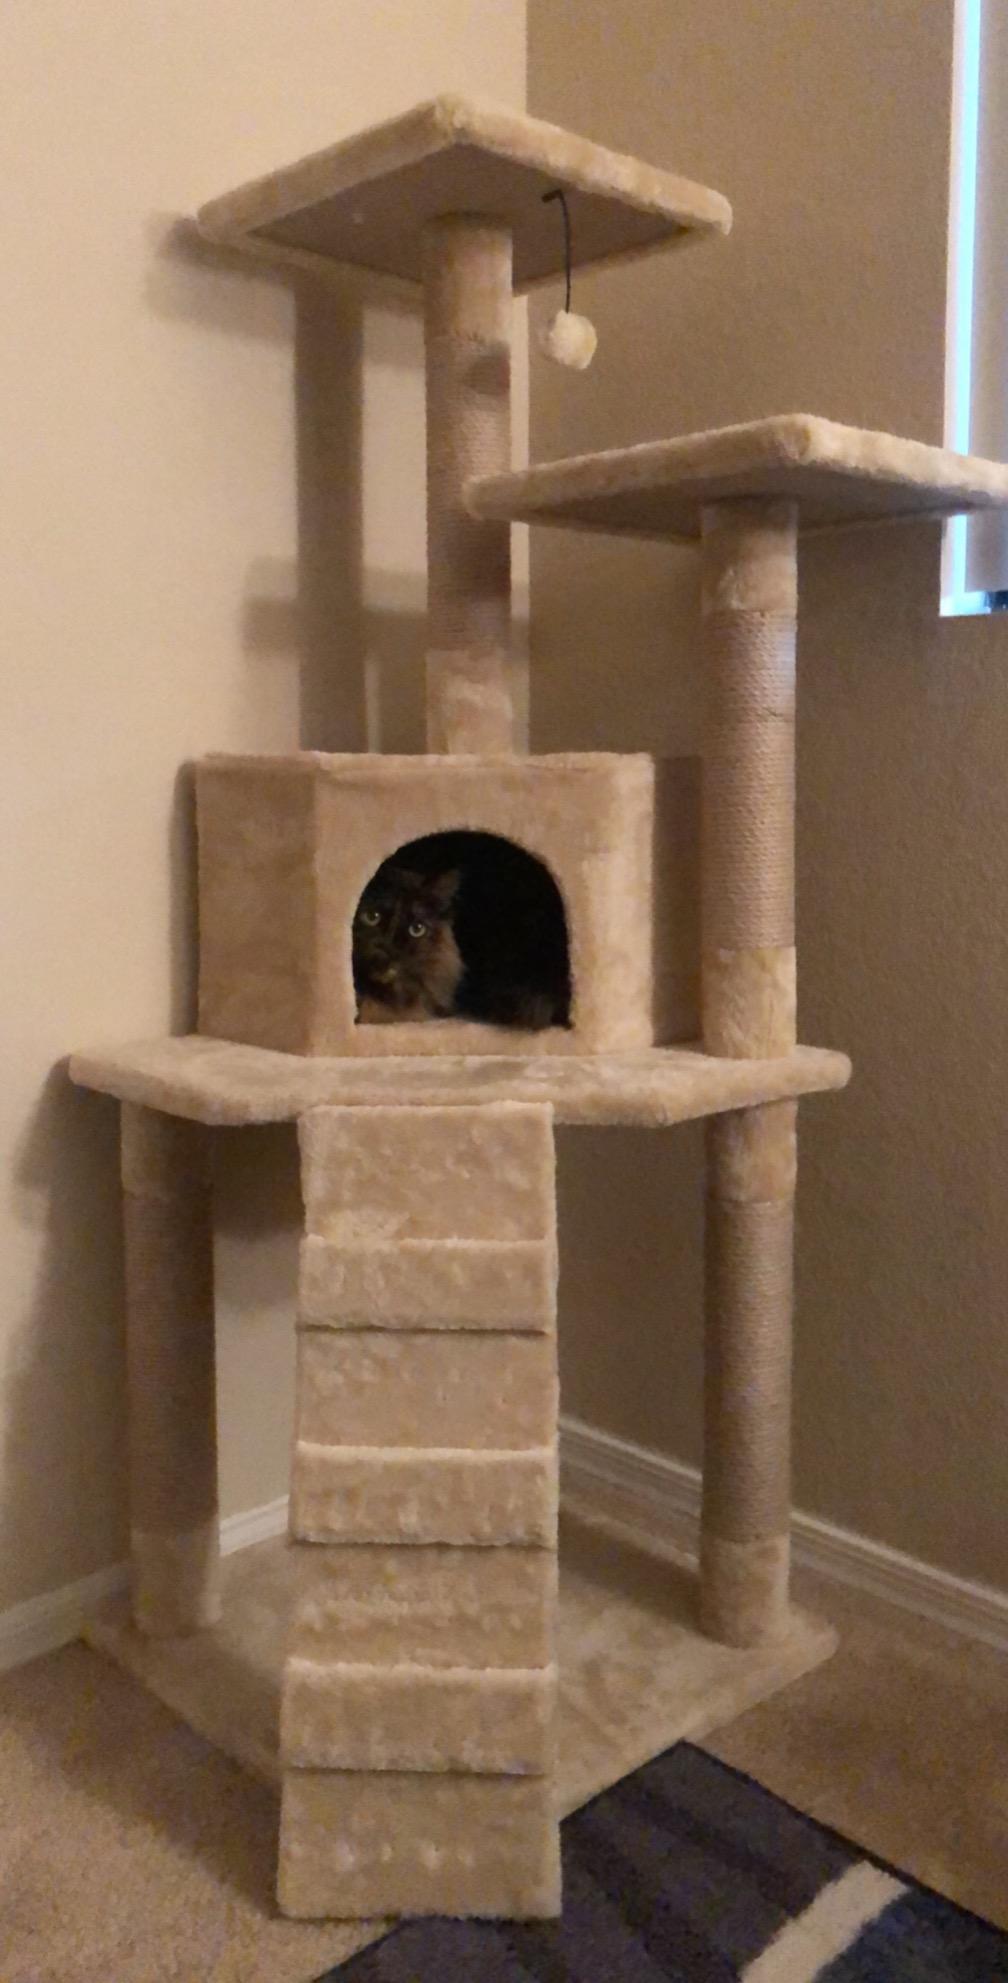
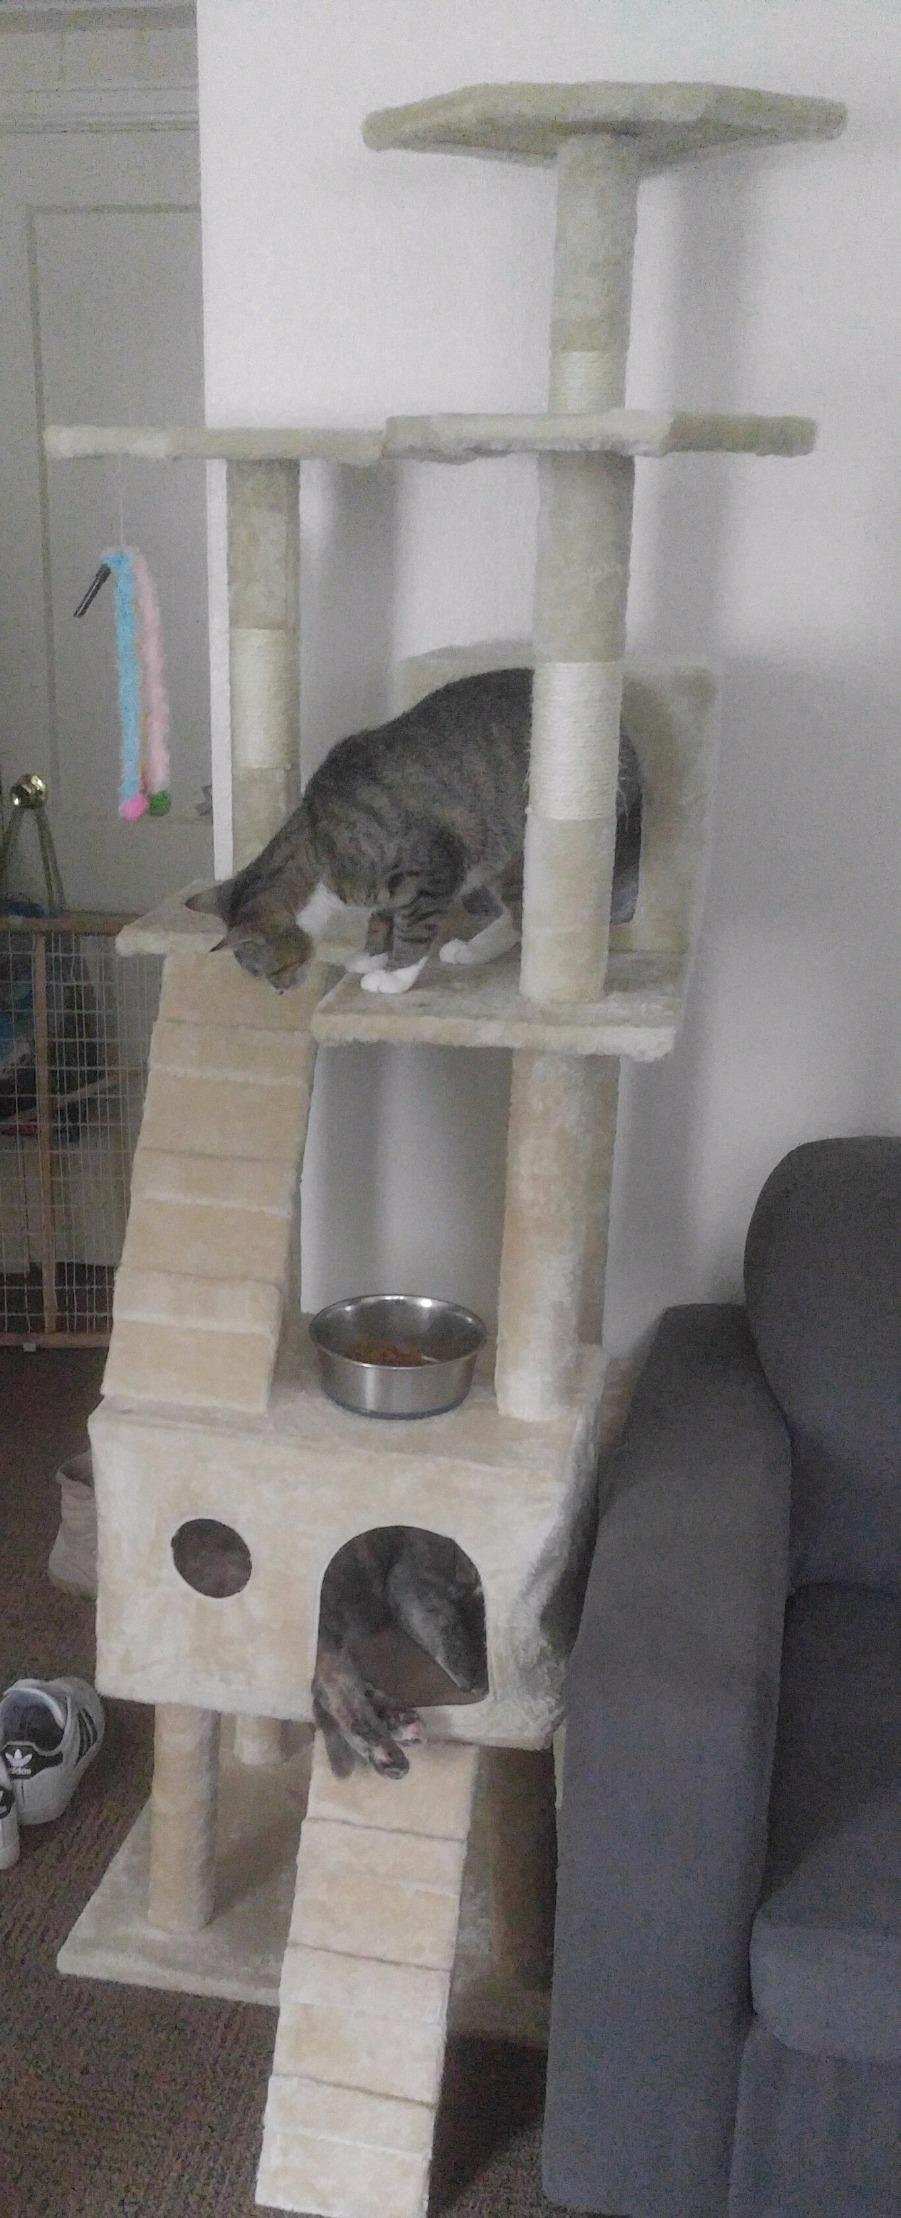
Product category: items_cat tree
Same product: no